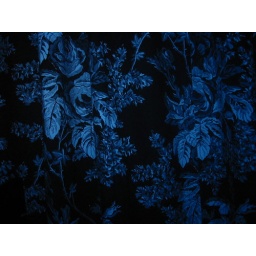
i put my blue shirt over the flash and it made a blue color